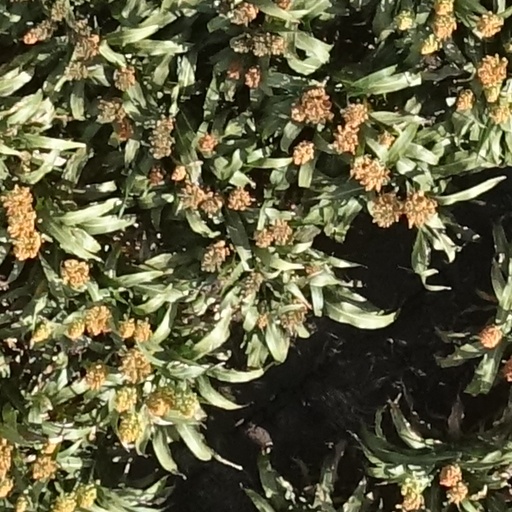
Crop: sorghum